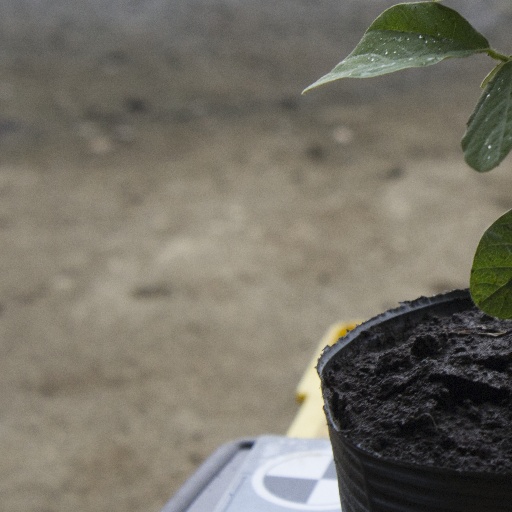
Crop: soybean